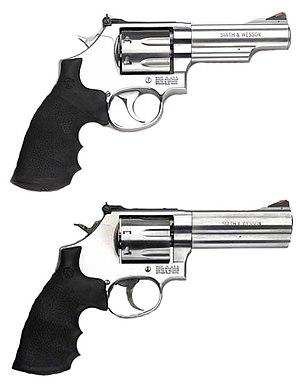
La gamme des Smith & Wesson Model 619 et 620 est composée de revolvers de calibre .357 Magnum apparus en 2005 pour remplacer les S&W Model 65 et Model 66.